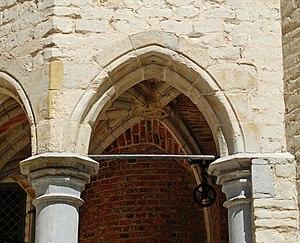
Belgique - Gand - Maison de l'Arrière-Faucille (14e-15e-16e siècles)
La Maison de l'Arrière-Faucille est un édifice classé de style gothique et traditionnel situé au centre de la ville de Gand, dans la province de Flandre-Orientale en Belgique.